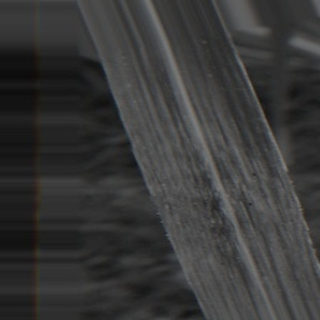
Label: sugarcane_bacterial_blight